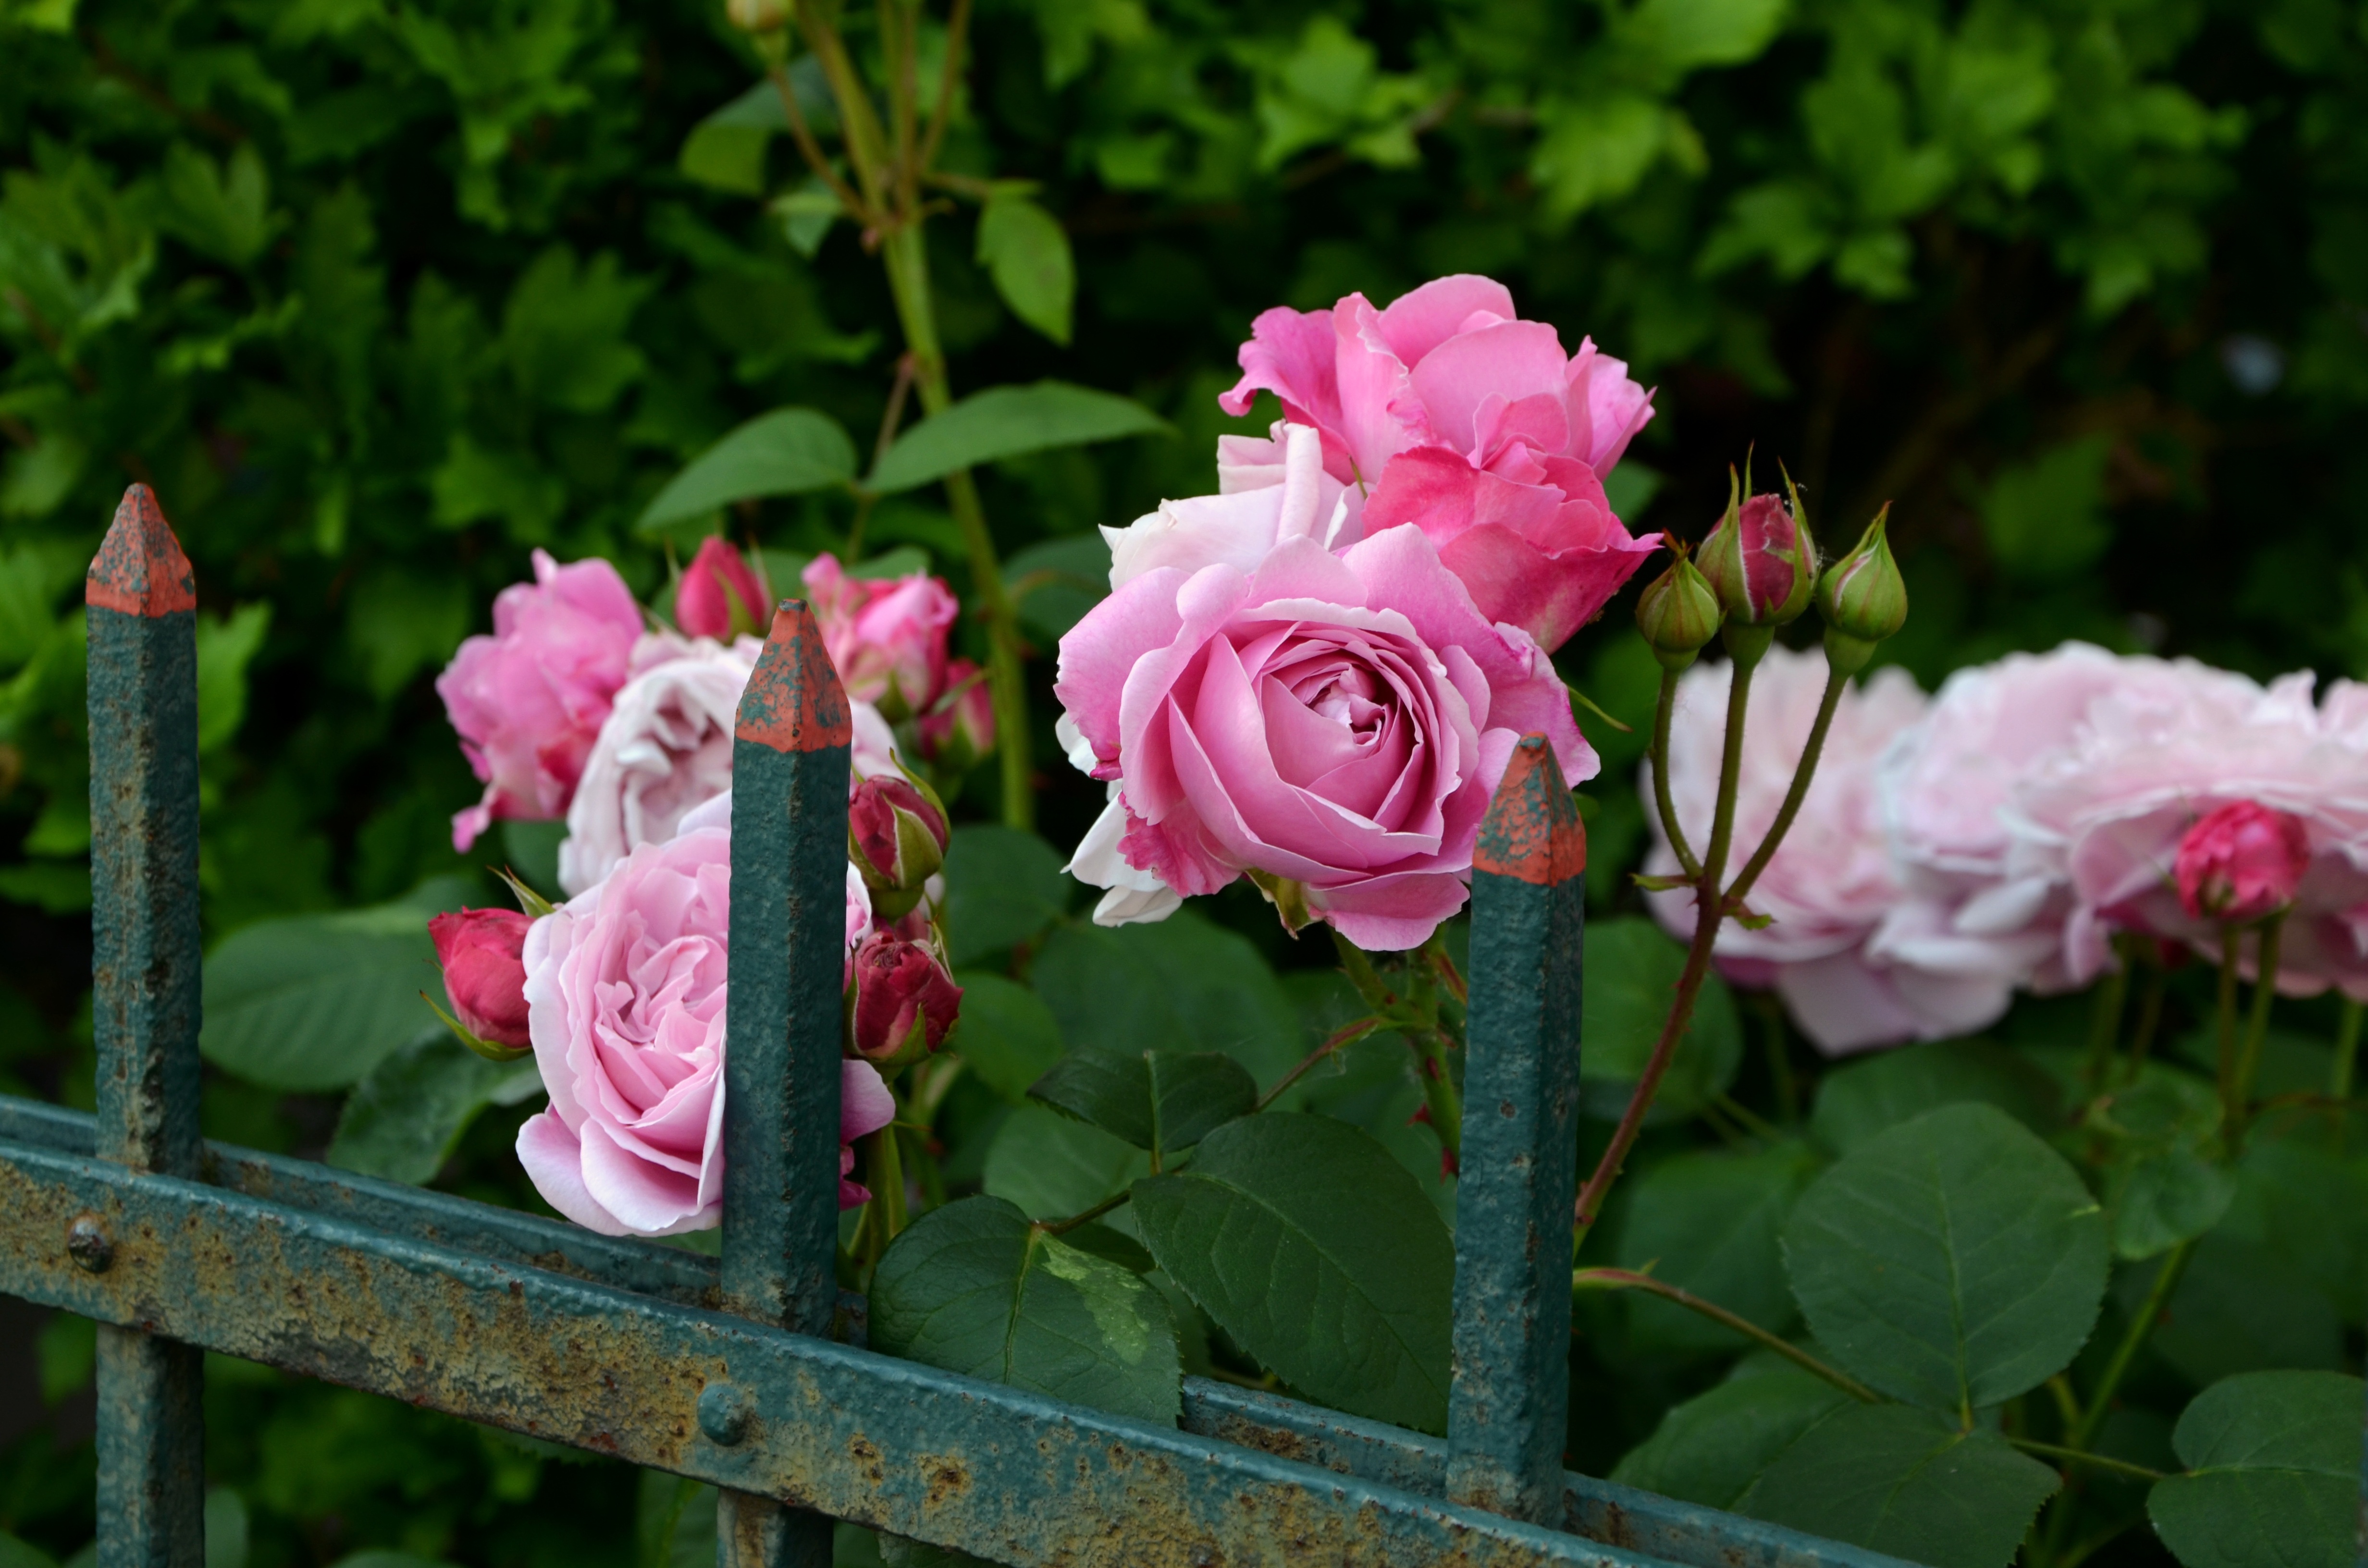
blossom, fence, plant, flower, petal, summer, rose, botany, garden, pink, flora, roses, shrub, beautiful, fragrance, rose bloom, rosebush, rose greenhouse, flowering plant, garden roses, rose family, land plant, rose order